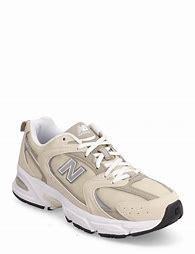
Brand: New
Model: Balance New Balance 530 Marathon